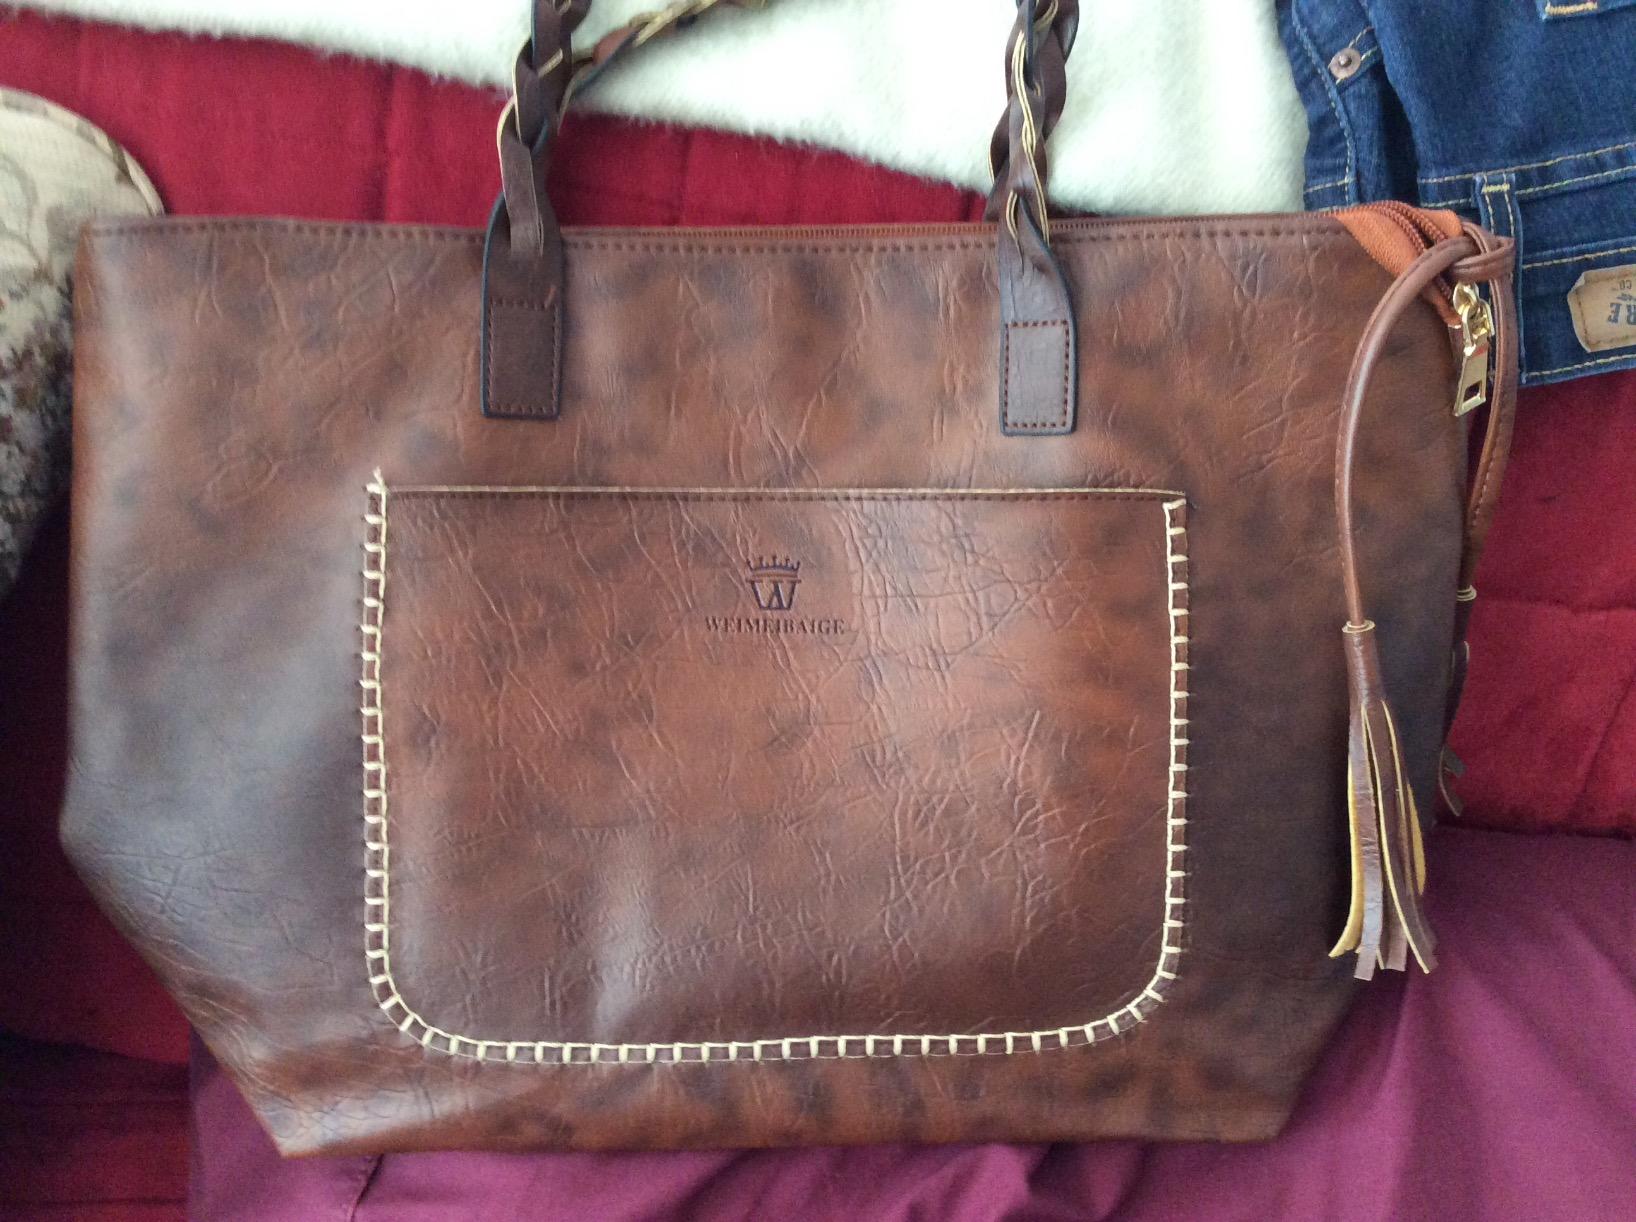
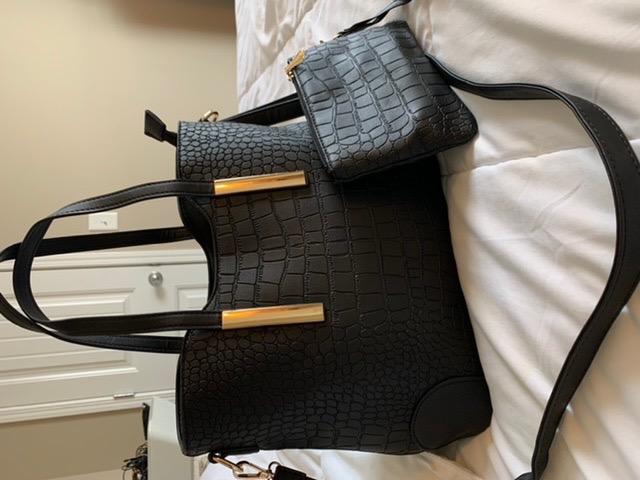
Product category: accessories_handbag
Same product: no